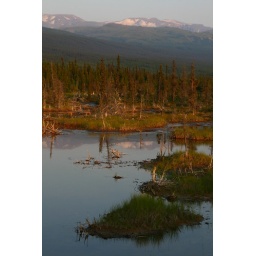
Alaska range mountains mirrored in a lake